Merle Homeier

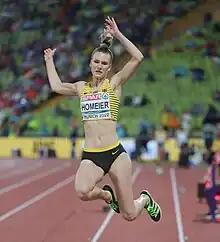
Homeier in 2022

Merle Homeier (born 27 August 1999) is a German track and field athlete who competes as a long jumper. She competed at the 2022 World Athletics Championships.